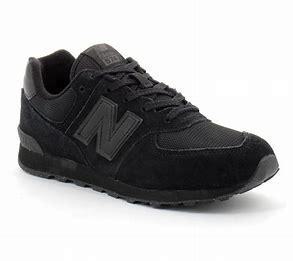
Brand: New
Model: Balance GC574